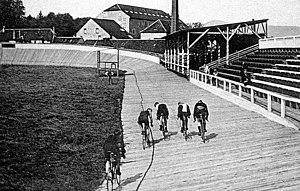
Le stade vélodrome de Colmar en 1907
Un vélodrome est une surface aménagée circulaire ou ovale pour l'entraînement et les compétitions de cyclisme sur piste.
Le Football Club de Colmar est un club de football fondé à Colmar en 1905 et disparu en 1986. L'Alsace étant alors sous administration allemande, il porte le nom de Fussball Klub Colmar jusqu'en 1914. Engagé dès sa deuxième année d'existence dans les championnats du Verband Süddeutscher Fußball-Vereine, fédération regroupant alors les clubs d'Allemagne du Sud, le FK Colmar ne s'y distingue guère. Dissous en 1914, le club est refondé en 1924 sous le nom de Football Club de Colmar, dénomination qu'il gardera la majeure partie de son existence.